Katie Glynn

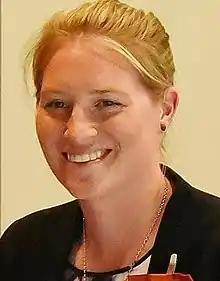
Katie Glynn in 2017

Katie Alexandra Glynn (born 14 March 1989) is a New Zealand field hockey player. She has competed for the New Zealand women's national field hockey team, including at the 2010 Commonwealth Games, the 2012 Summer Olympics and the 2014 Commonwealth Games.